History of Germany

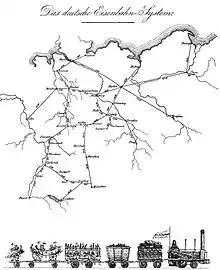
Friedrich List's concept for a German railway net from 1833

Between 1815 and 1865 the population of the German Confederation (excluding Austria) grew around 60% from 21 million to 34 million. Simultaneously the Demographic Transition took place as the high birth rates and high death rates of the pre-industrial country shifted to low birth and death rates of the fast-growing industrialized urban economic and agricultural system. Increased agricultural productivity secured a steady food supply, as famines and epidemics declined. This allowed people to marry earlier, and have more children. The high birthrate was offset by a very high rate of infant mortality and after 1840, large-scale emigration to the United States. Emigration totaled at 480,000 in the 1840s, 1,200,000 in the 1850s, and at 780,000 in the 1860s. The upper and middle classes first practiced birth control, soon to be universally adopted.